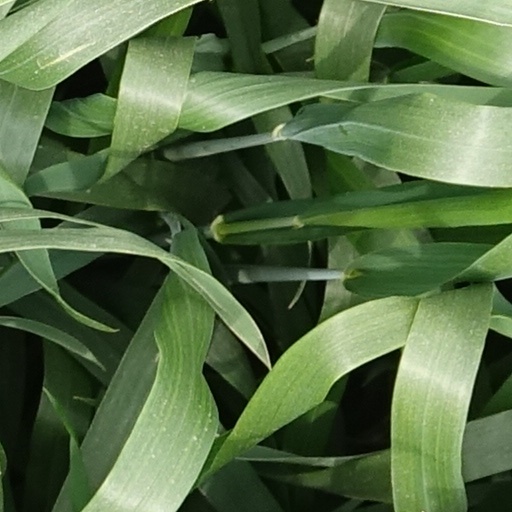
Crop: wheat